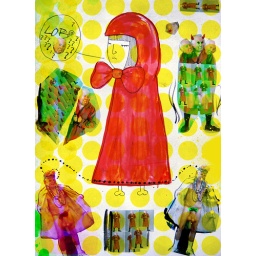
girl in red - freehand